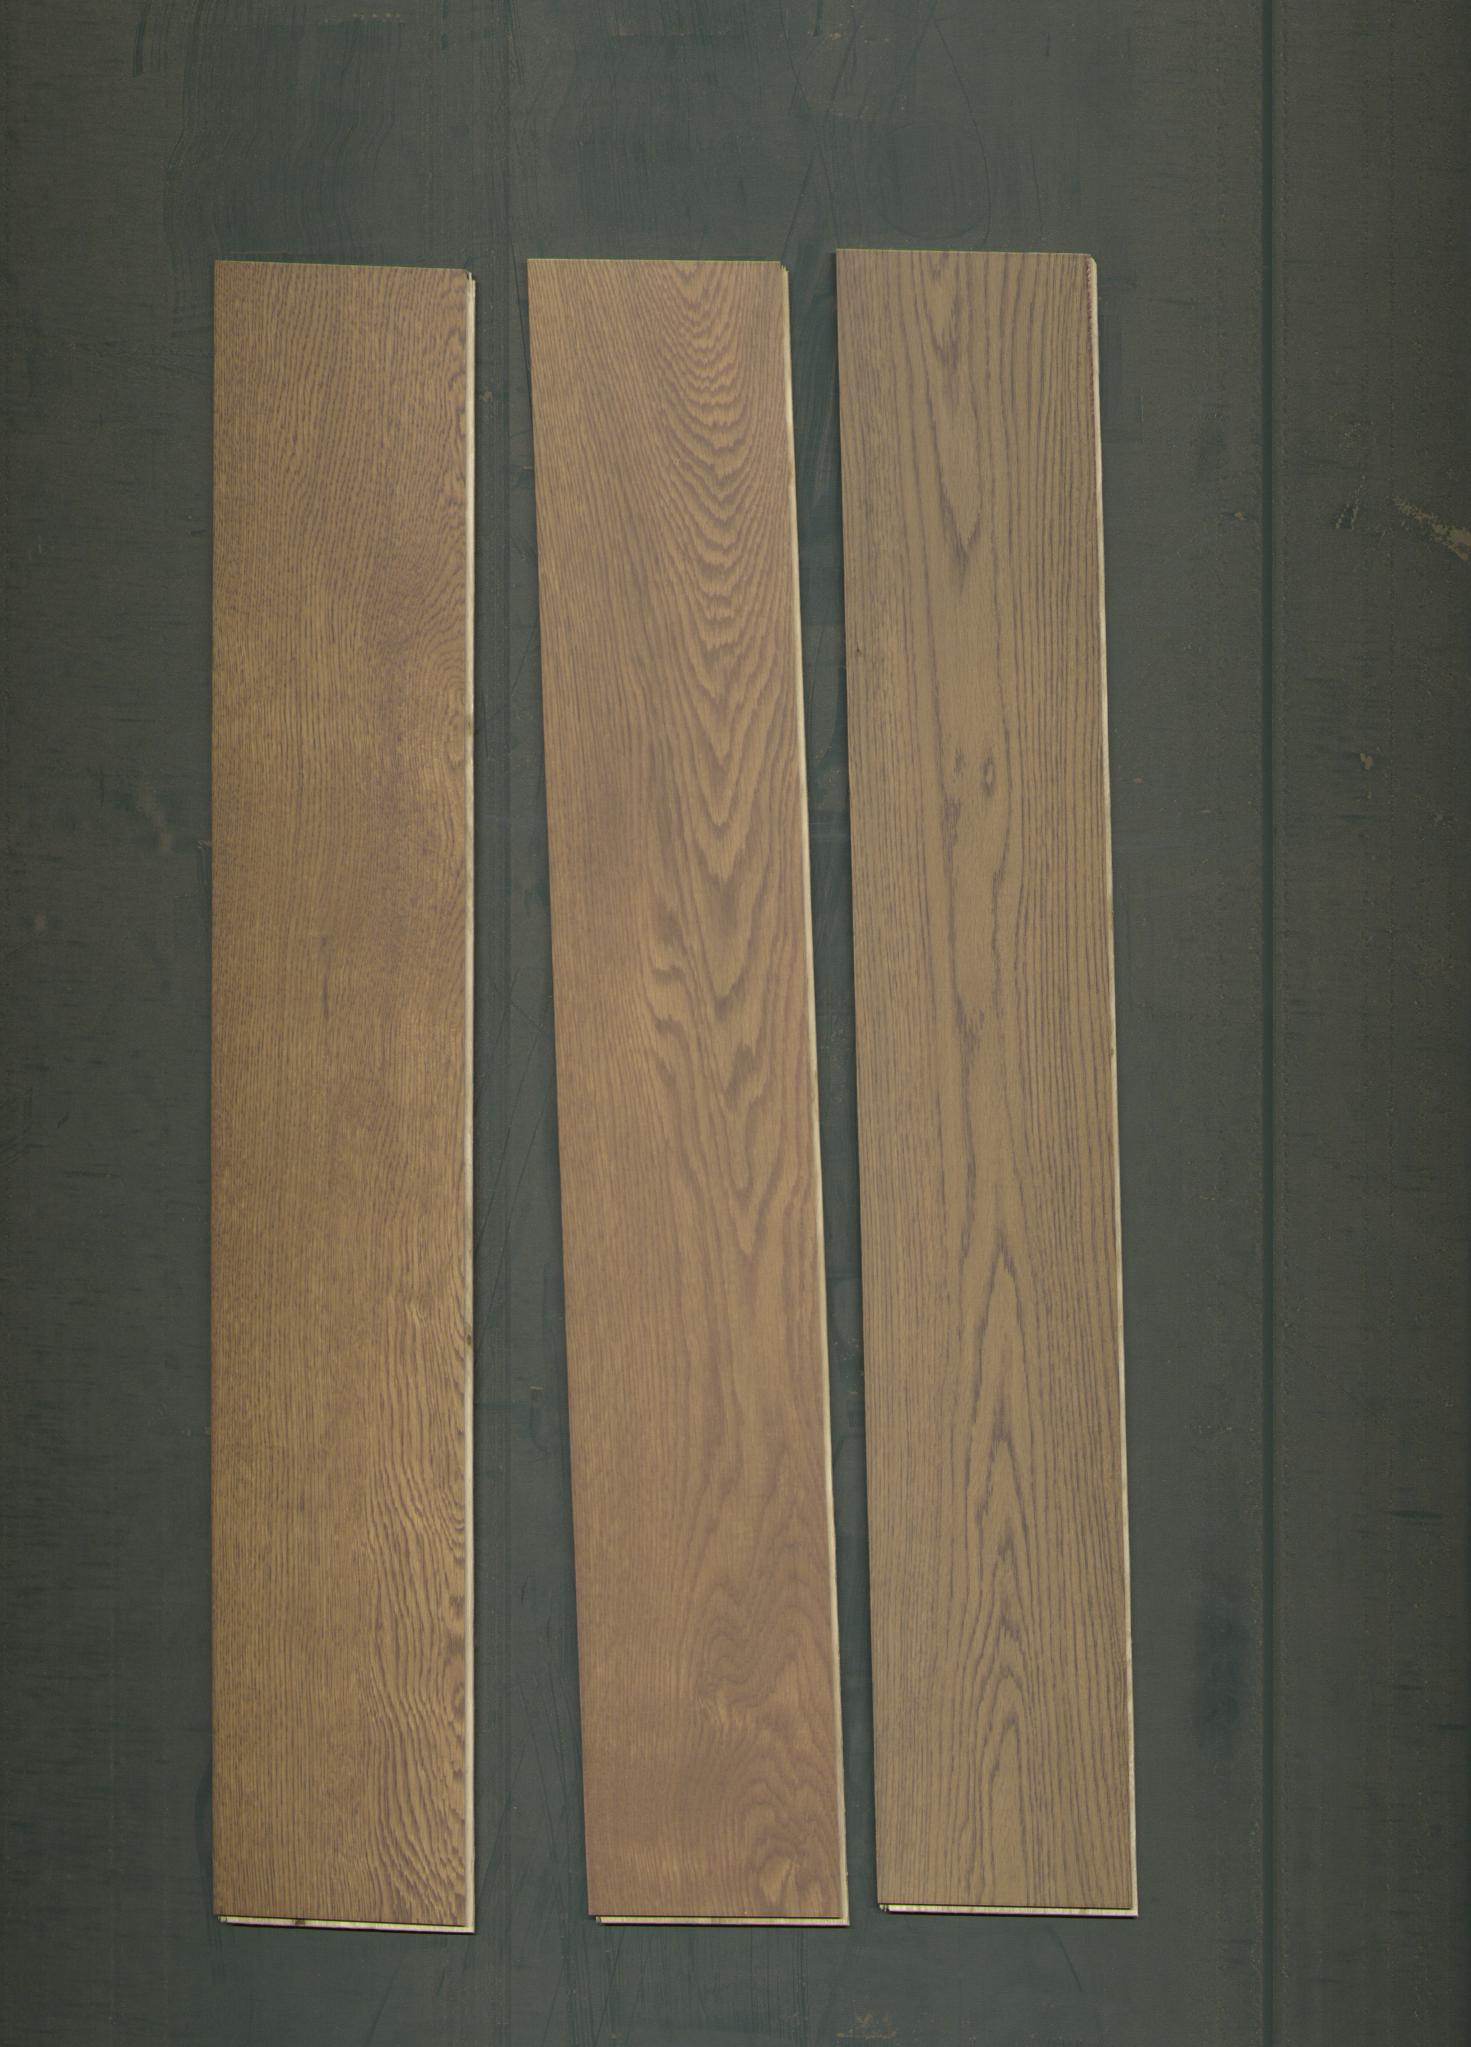
Label: mixers